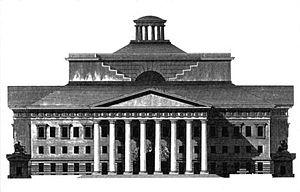
Claude-Nicolas Ledoux est un architecte, urbaniste et utopiste français.